Mawer and Ingle

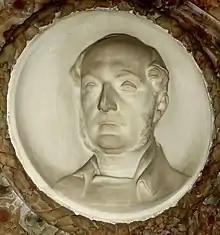
Portrait of Fawcett by Mawer & Ingle

The former Church of the Holy Trinity on Eastgate, Louth, Lincolnshire, was designed by C. Rogers and Marsden of Louth, who also designed Louth Market Hall. The church was consecrated on 5 April 1866, although it was completed "several years" before that. The nave burned down in 1991, but the tower remains. The nave was replaced in 1997–1998 by the Trinity Centre.